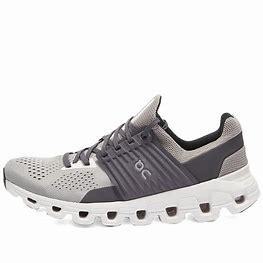
Brand: ON
Model: Cloudswift